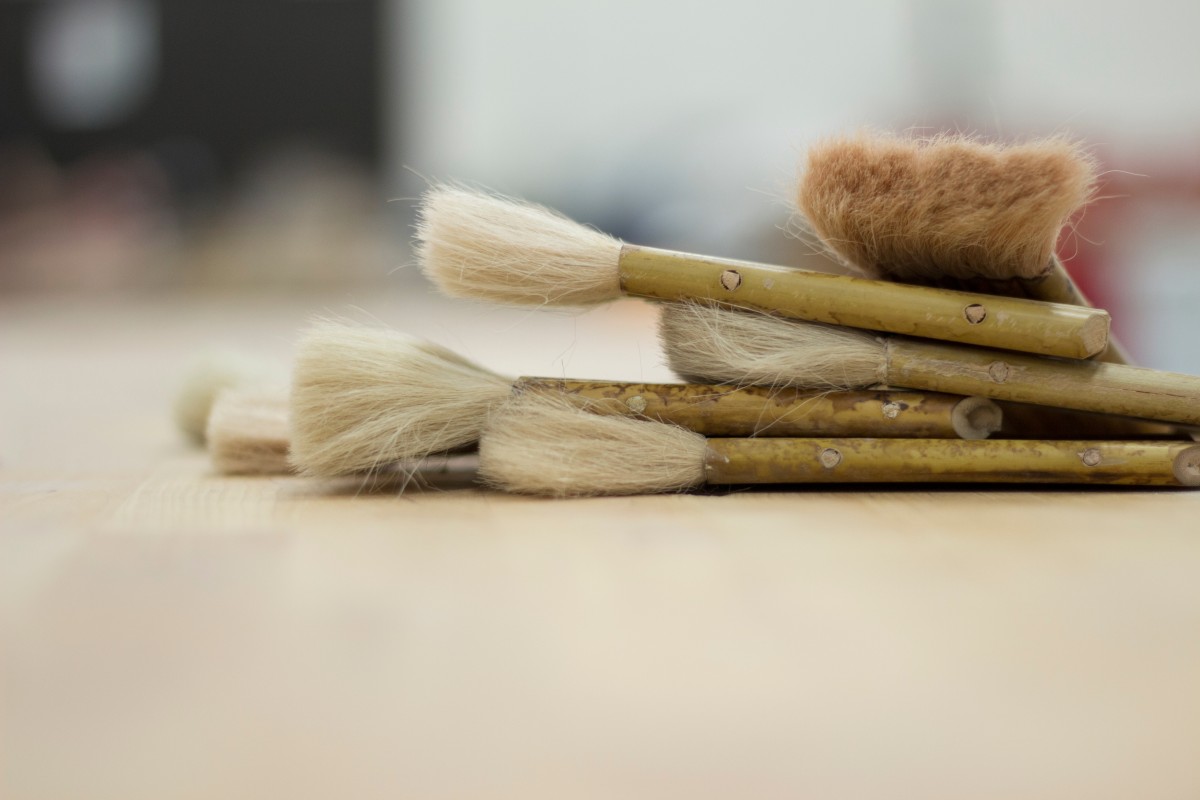
Tags: wood, craft, paint brush, paintbrush, textile